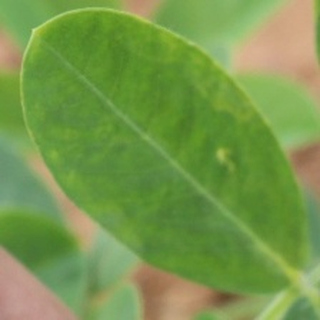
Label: healthy_groundnut